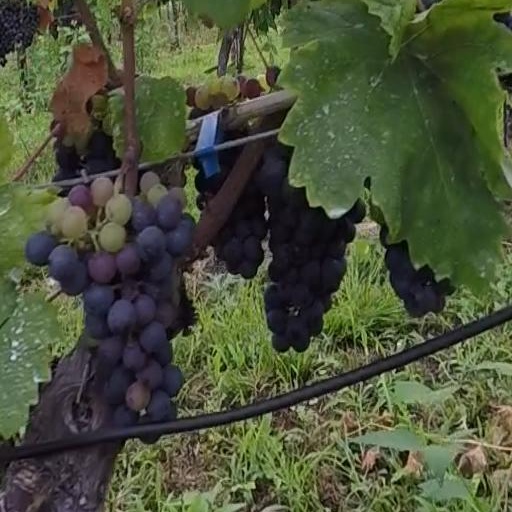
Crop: grape